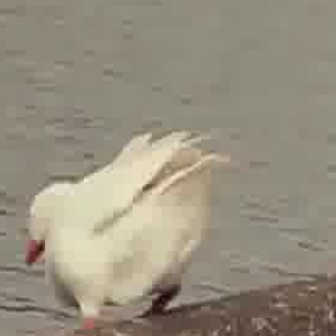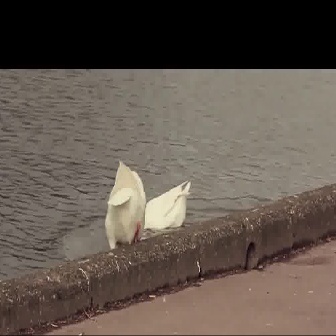
  Please identify the target specified by the bounding box [18,123,231,336] in the first image and locate it in the second image. Return the coordinates in [x_min,y_min,x_max,y_max] format.
Answer: [117,179,192,254]